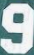
Number: 9